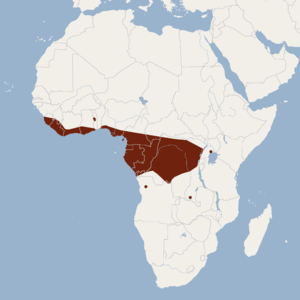
Megaloglossus woermanni est la seule espèce du genre Megaloglossus, un groupe de mammifères de la famille des Pteropodidés. Cette chauve-souris d'Afrique équatoriale se nourrit surtout de nectar et de pollen.